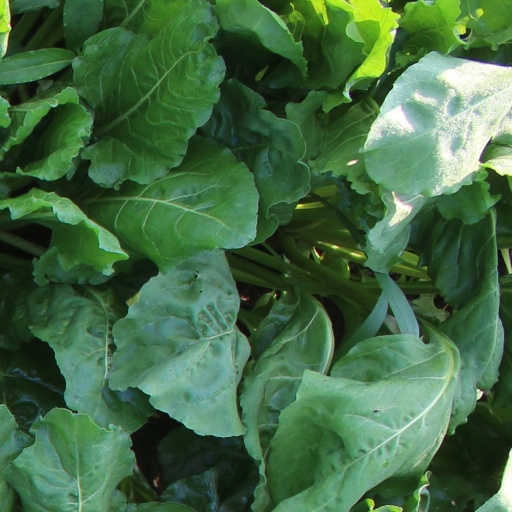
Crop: sugar beet